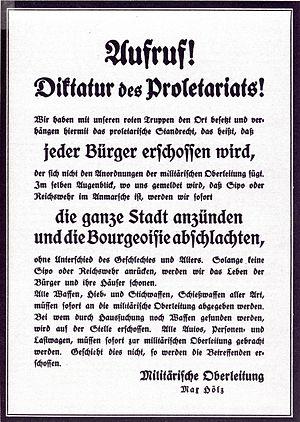
Georg Ludwig Rudolf Maercker, né le 21 septembre 1865 à Baldenburg, dans l'arrondissement de Schlochau en province de Poméranie, et mort le 31 décembre 1924 à Dresde, est un officier allemand qui fut Generalmajor de l'armée impériale allemande et commandant des corps francs pendant la république de Weimar.